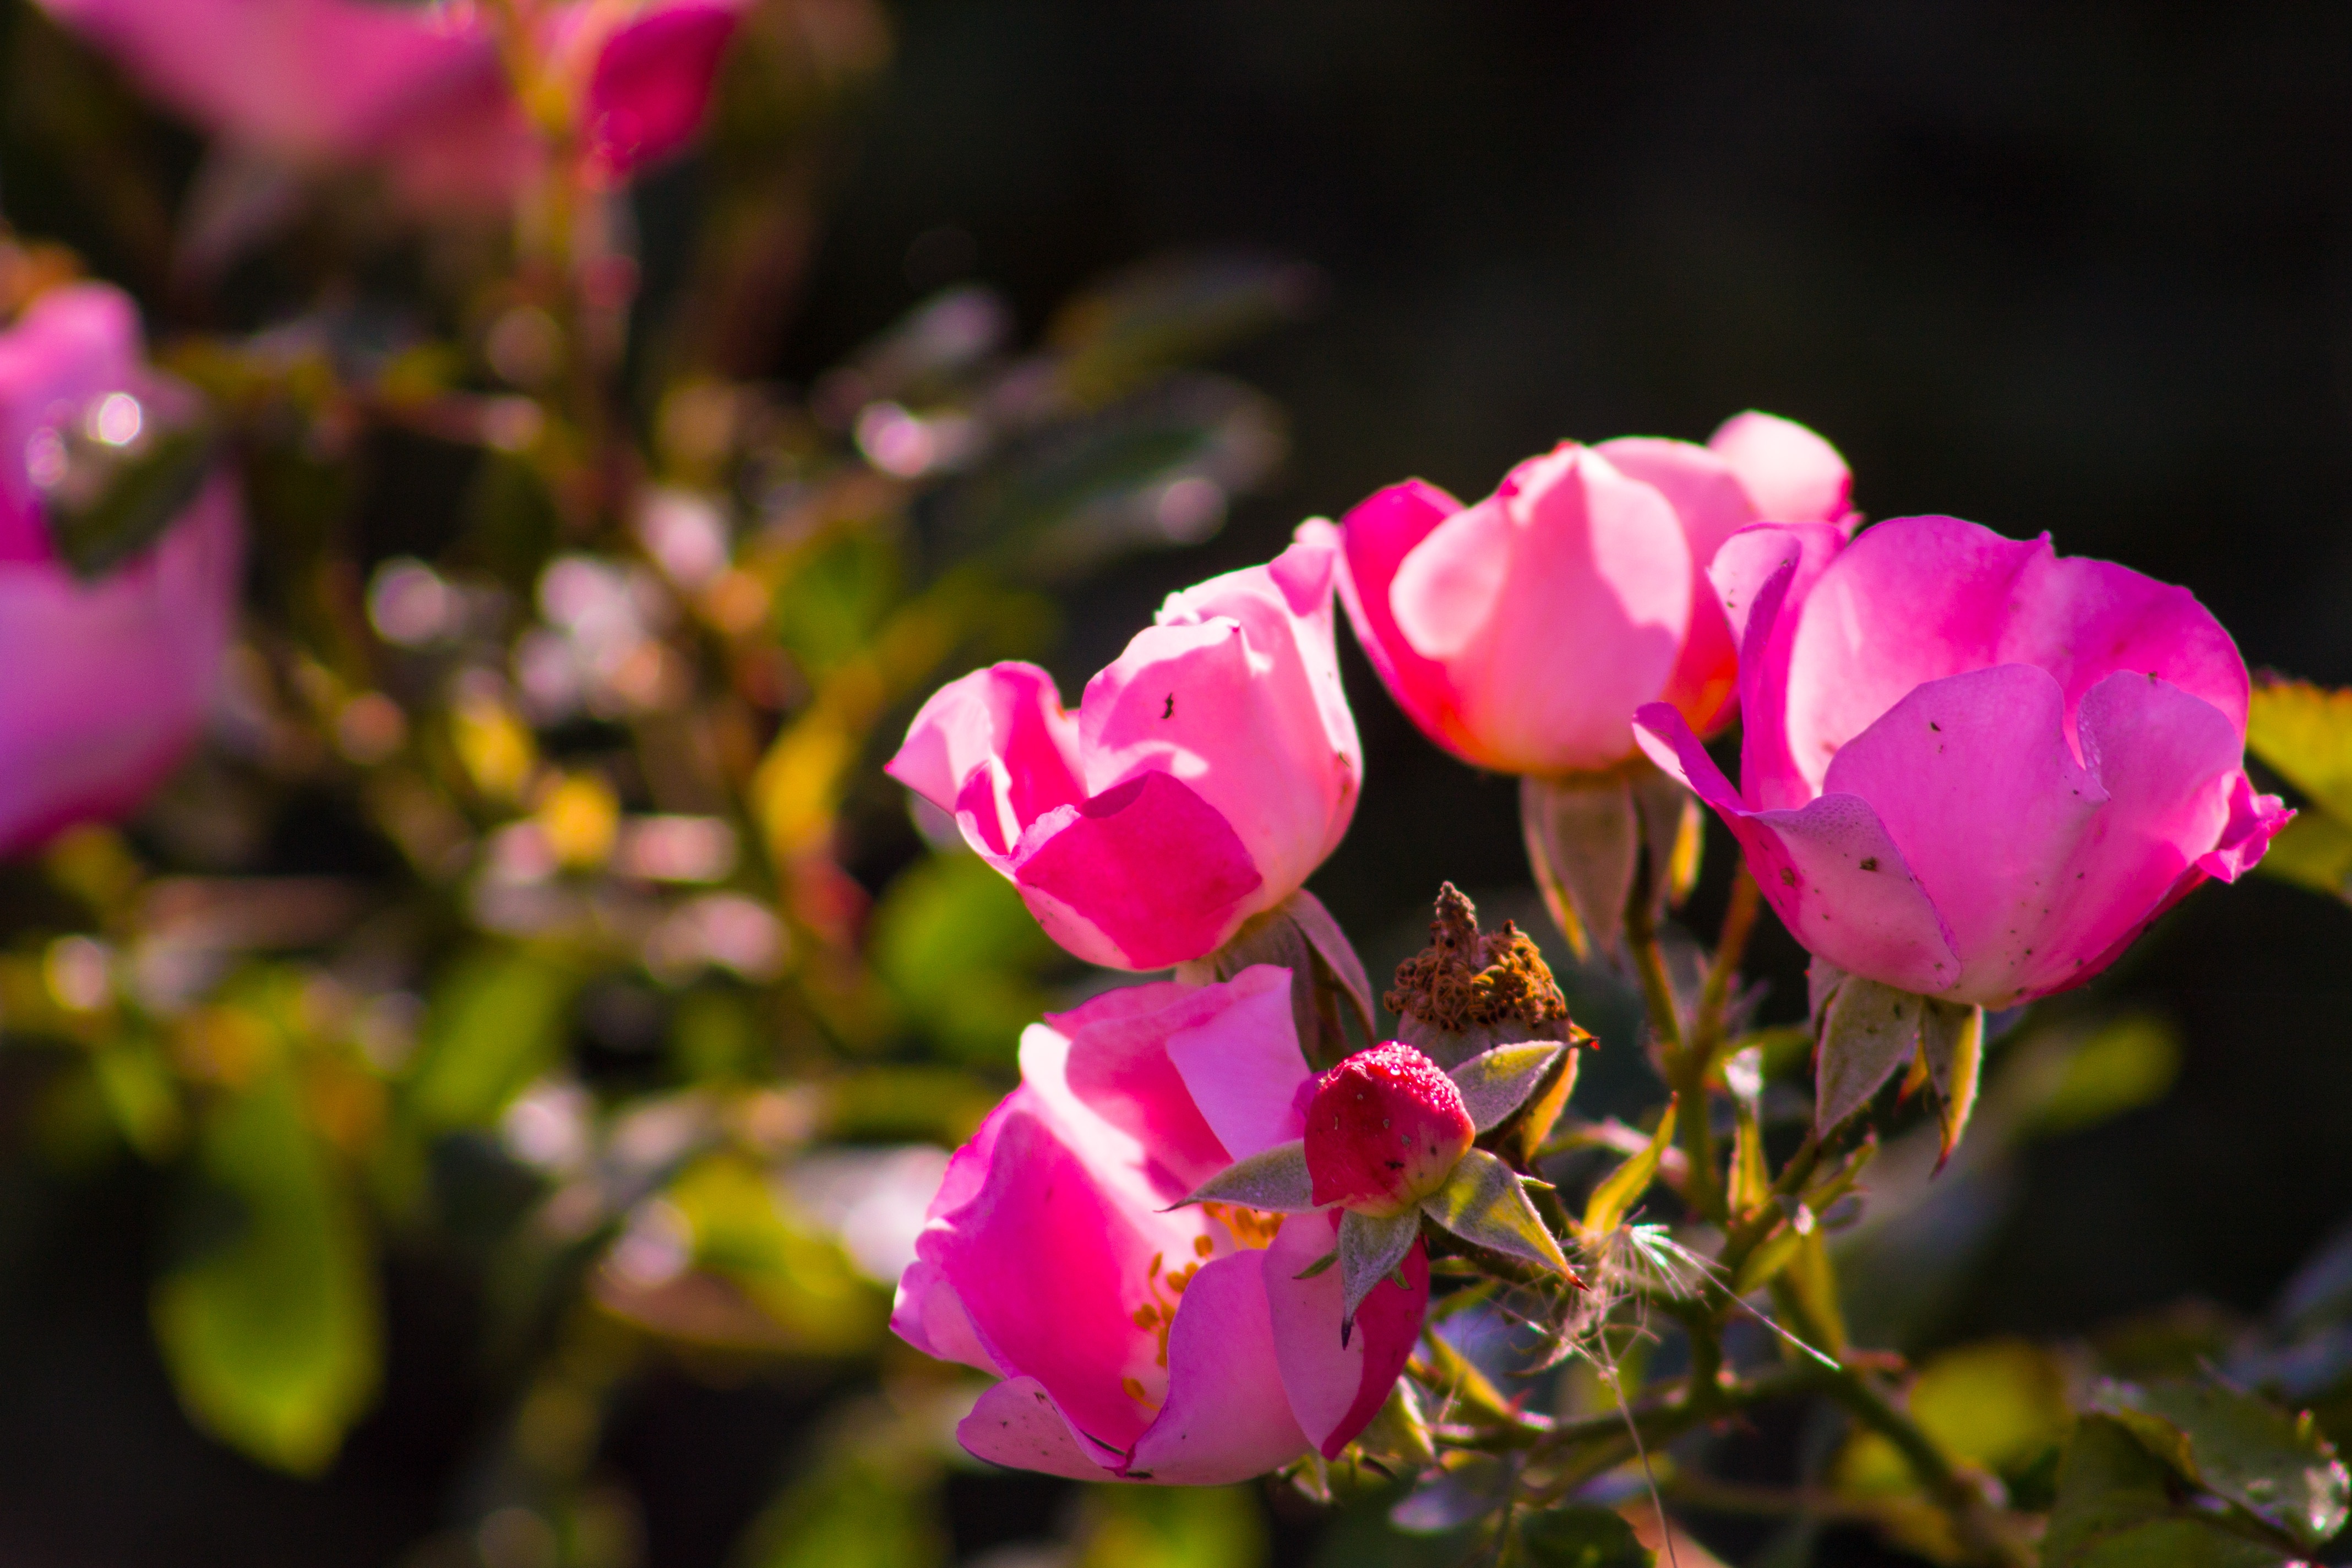
nature, blossom, plant, leaf, flower, petal, bloom, botany, garden, pink, flora, wildflower, bud, macro photography, flowering plant, land plant